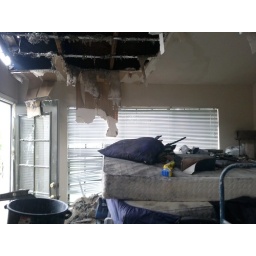
cater tree 2 located in living room at time of fire with bedroom furniture damaged items